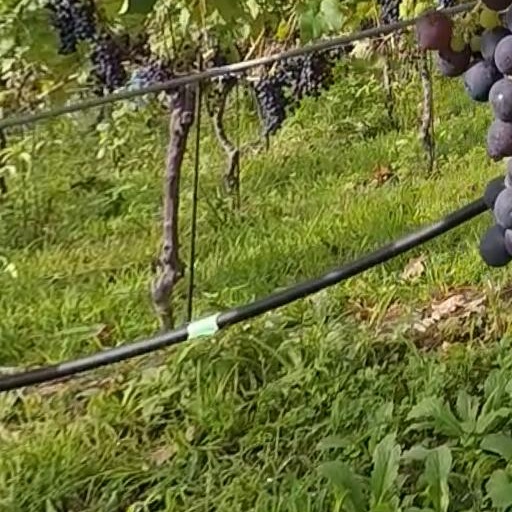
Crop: grape